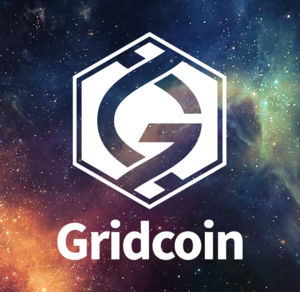
Gridcoin est un protocole open source utilisant la technologie Blockchain. C'est aussi une crypto-monnaie ou monnaie électronique de la même manière que le Bitcoin. Gridcoin a officiellement été lancé le 16 octobre 2013 par Rob Halford, concepteur et développeur de l'application. Comme pour la grande majorité des crypto-monnaies, le Gridcoin fonctionne sans l'intervention d'une organisation tierce.